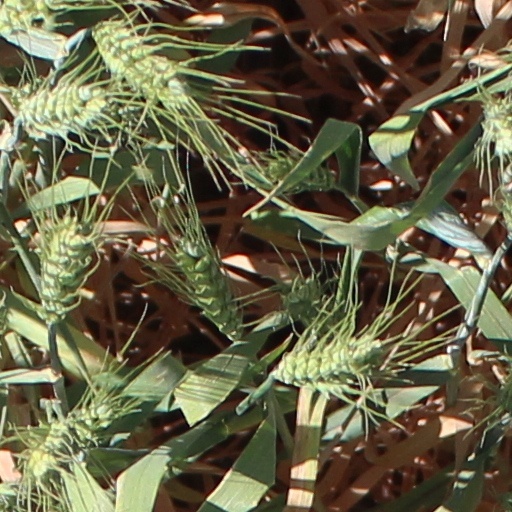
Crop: wheat